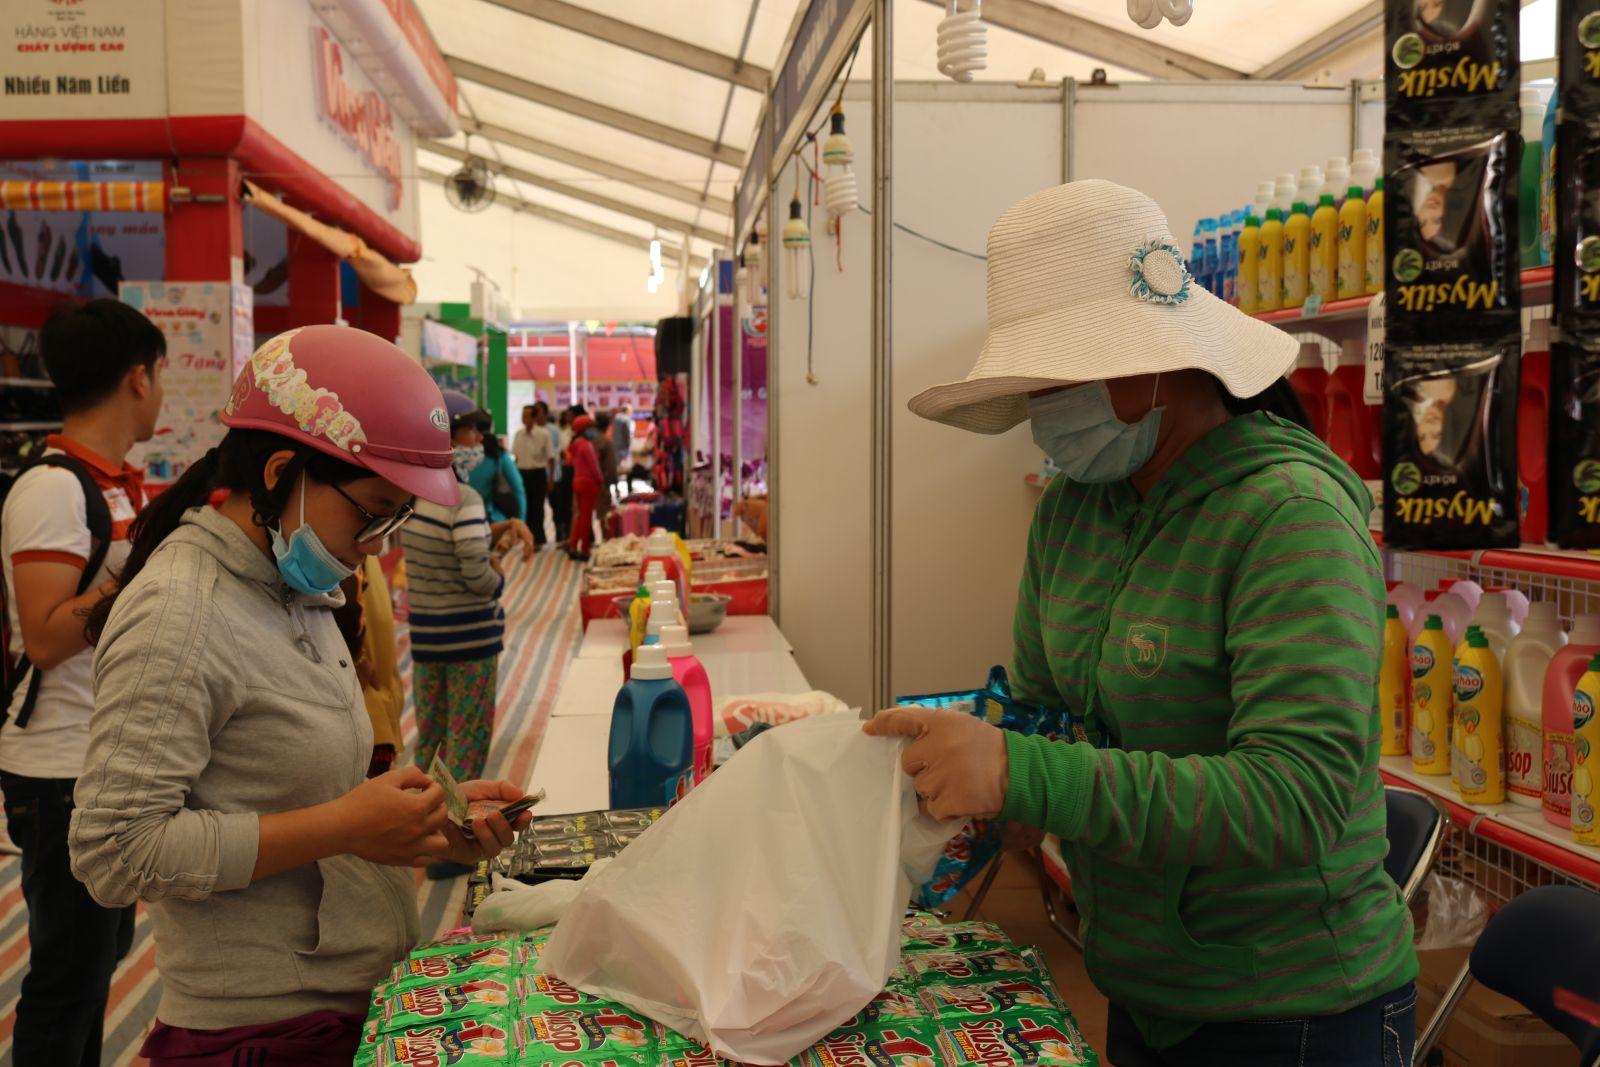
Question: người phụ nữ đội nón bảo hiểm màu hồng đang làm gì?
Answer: đang lấy tiền chuẩn bị thanh toán